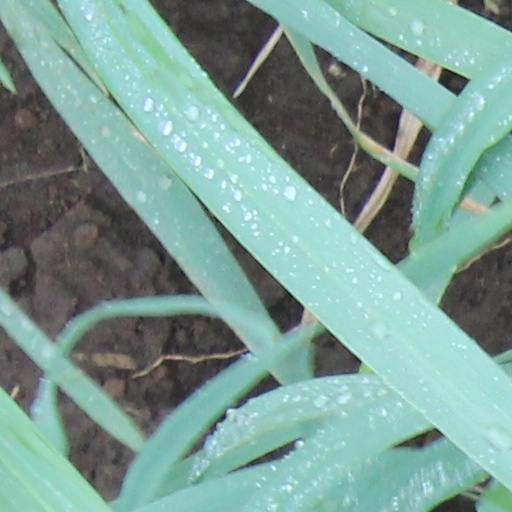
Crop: wheat